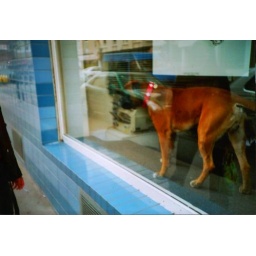
dog in the window